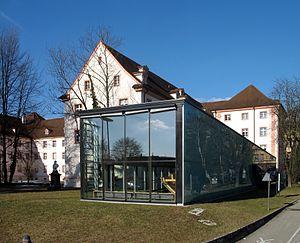
L'abbaye de Petershausen est une ancienne abbaye bénédictine située sur la rive du Rhin près du centre-ville de Constance en Allemagne.